Dawuane Smoot

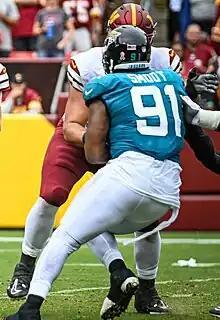
Smoot with the Jacksonville Jaguars in 2022

Dawuane "D.J." Smoot (born March 2, 1995) is an American professional football defensive end for the Jacksonville Jaguars of the National Football League (NFL). He played college football at Illinois, and was selected by the Jacksonville Jaguars in the third round of the 2017 NFL draft. He has also played for the Buffalo Bills.